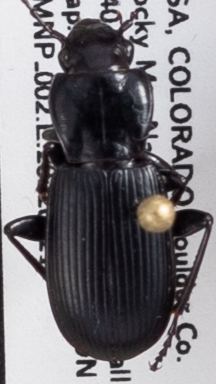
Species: Pterostichus protractus
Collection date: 2022-06-21
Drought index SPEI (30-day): -0.244
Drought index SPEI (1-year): -1.118
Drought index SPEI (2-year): -1.19